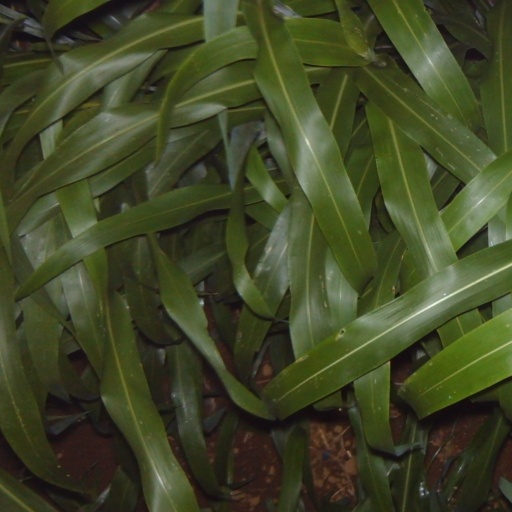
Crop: sorghum